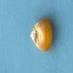
Maize quality: Good